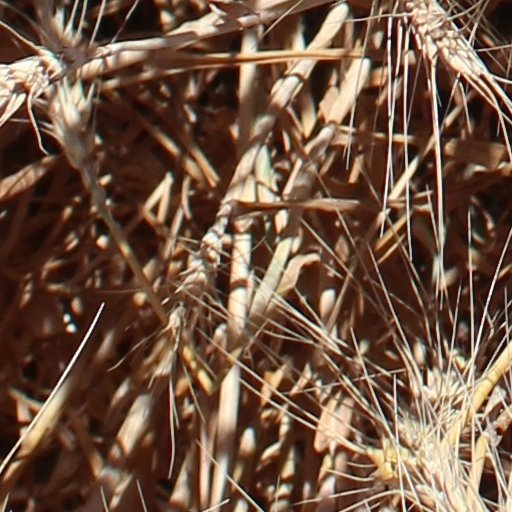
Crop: wheat